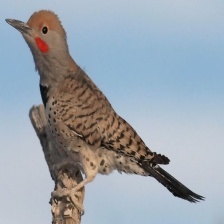
Species: GILDED FLICKER
Scientific name: COLAPTES AURATUS